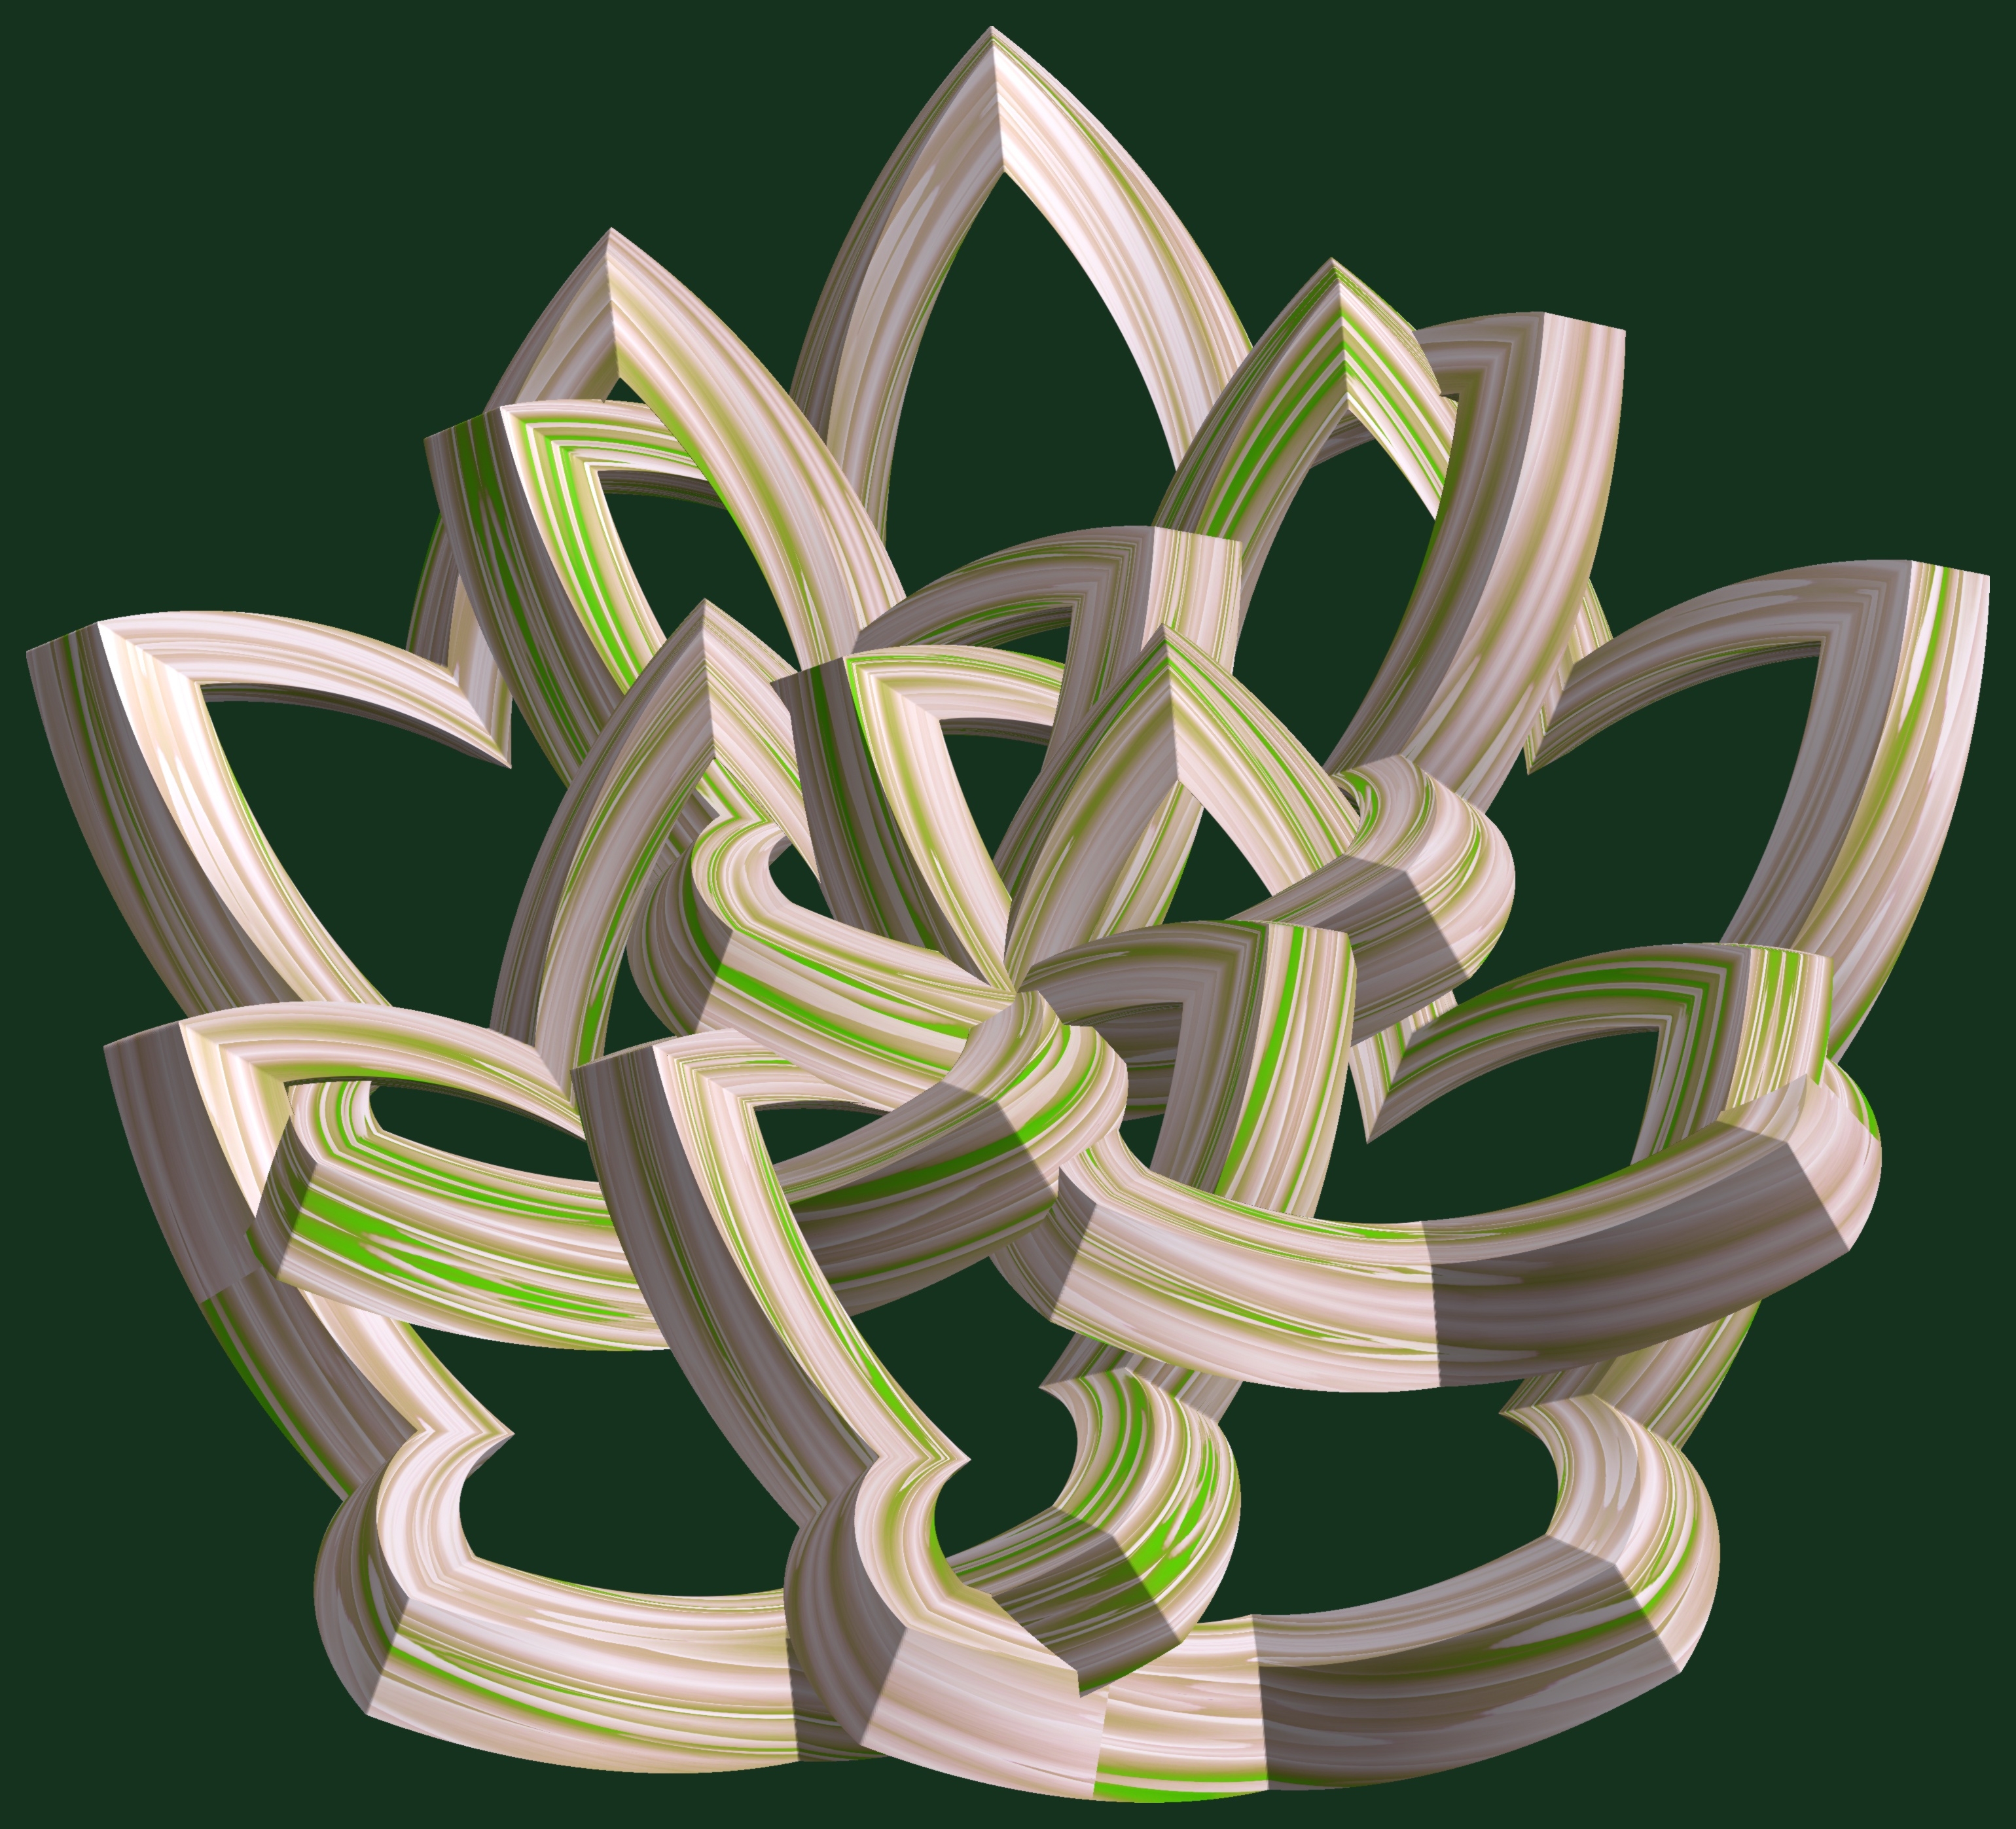
abstract, structure, plant, wheel, texture, leaf, flower, pattern, green, geometry, circle, sculpture, design, symmetry, 3d, graphic, shape, torus, mathematica, cg, parametricplot3d, code, program, algorithm, geometricsculpture, man made object